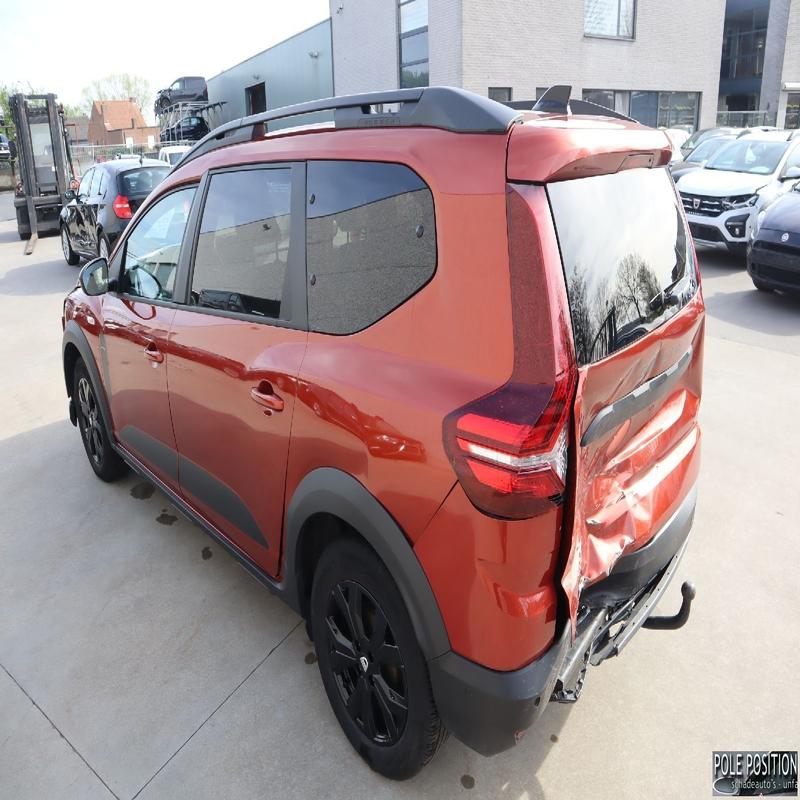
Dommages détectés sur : malle, feu arrière droit, feu arrière gauche, pare-choc arrière, plaque d'immatriculation arrière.
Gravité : majeur